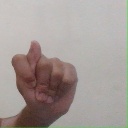
अक्षर: ट